Diputación del General del Reino de Aragón

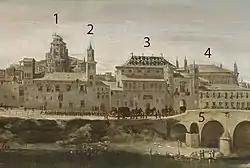
Detail of the painting "Vista de Zaragoza" in 1647, by J.B. Martínez del Mazo, sometimes attributed to his master, Velázquez. The landmarks presented correspond to: 1 – Cimborrio of la Seo. 2 – Mudéjar tower of la Seo. 3 – Palace of the Diputación del General del Reino de Aragón. 4 – Lonja. 5 – Puente de piedra.

It had its headquarters in the Palace of the Diputacion, or ""Casas del Reino"", a civil Gothic building located next to the Puerta del Ángel ("Angel's gate"), at the mouth of the Puente de Piedra, between la Seo and the Lonja de Zaragoza, constituting the political, economic, judicial and religious nerve center of the city and the kingdom. In its noble hall there was a gallery with the paintings of all the kings of Aragon and it housed the Archive of the Kingdom, which was partially destroyed after a dreadful three-day fire during the Sieges of Zaragoza, along with a large part of the palace. Some of the saved documents are preserved in the Archive of the Diputación Provincial de Zaragoza. Another part is still missing and in private hands as an auction in 2017 brought to light.